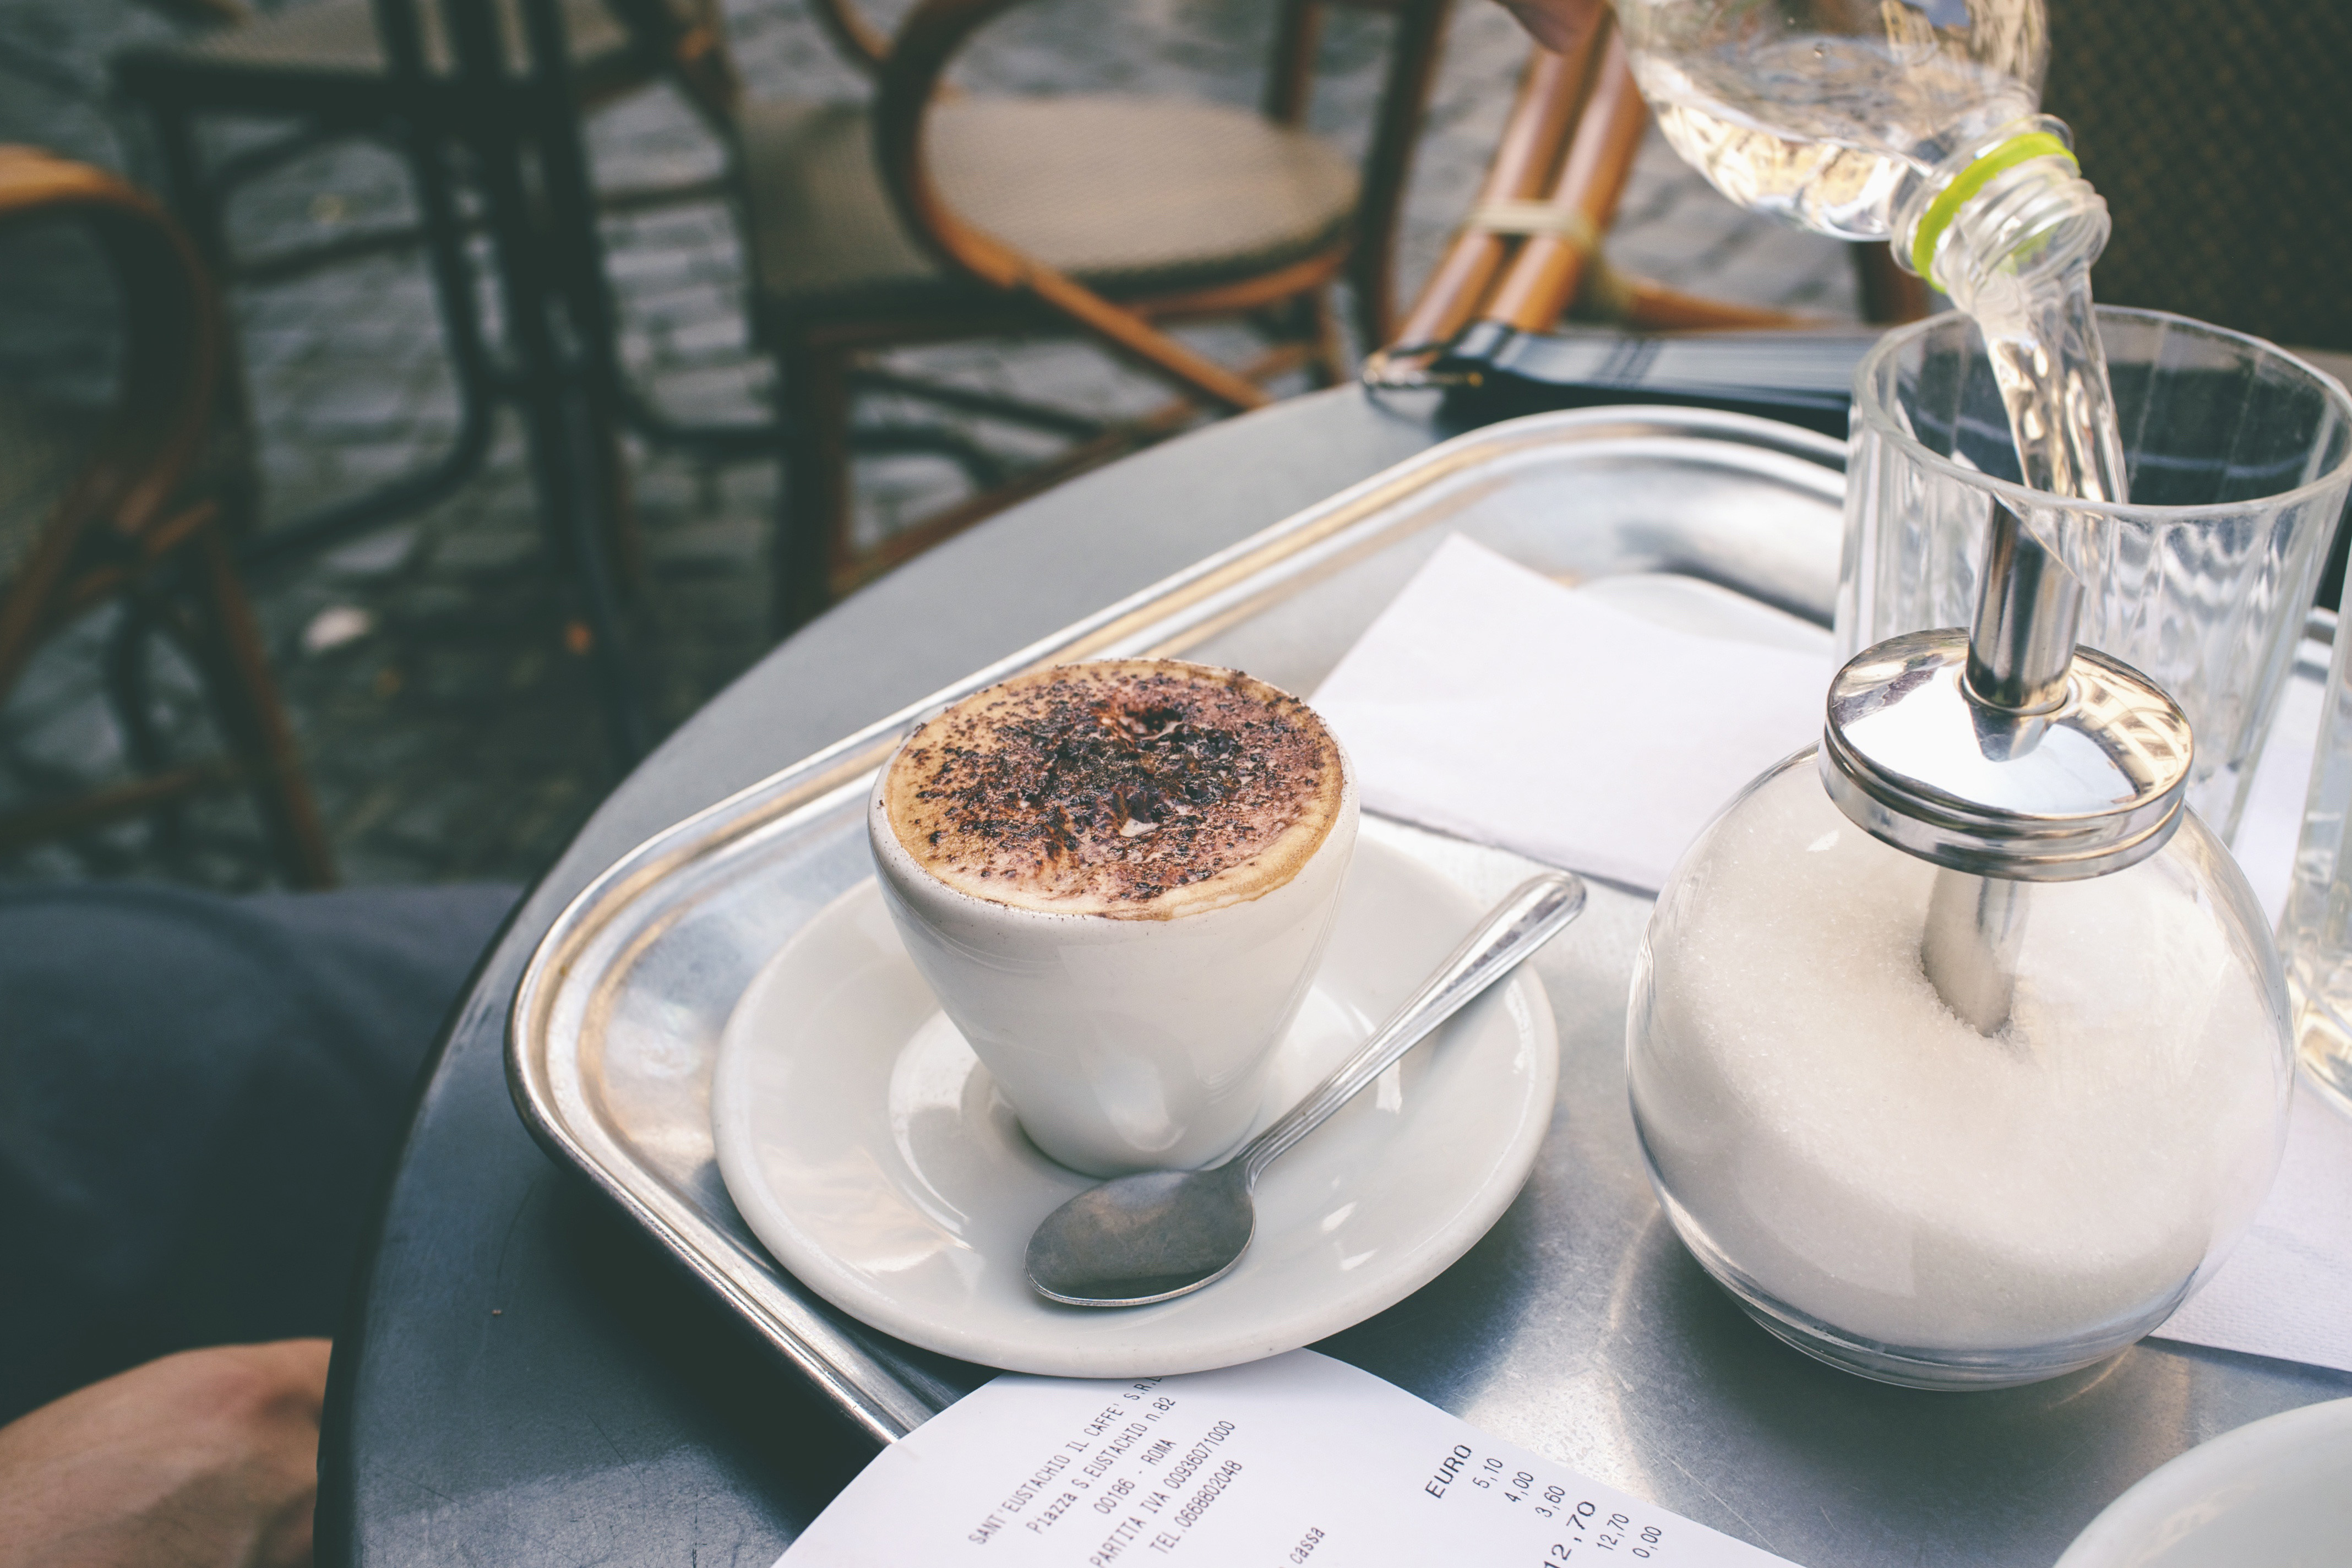
cup, coffee, saucer, coffee cup, drink, food, table, ipoh white coffee, serveware, cappuccino, drinkware, tableware, teacup, indian filter coffee, cuisine, turkish coffee, salep, caffeine